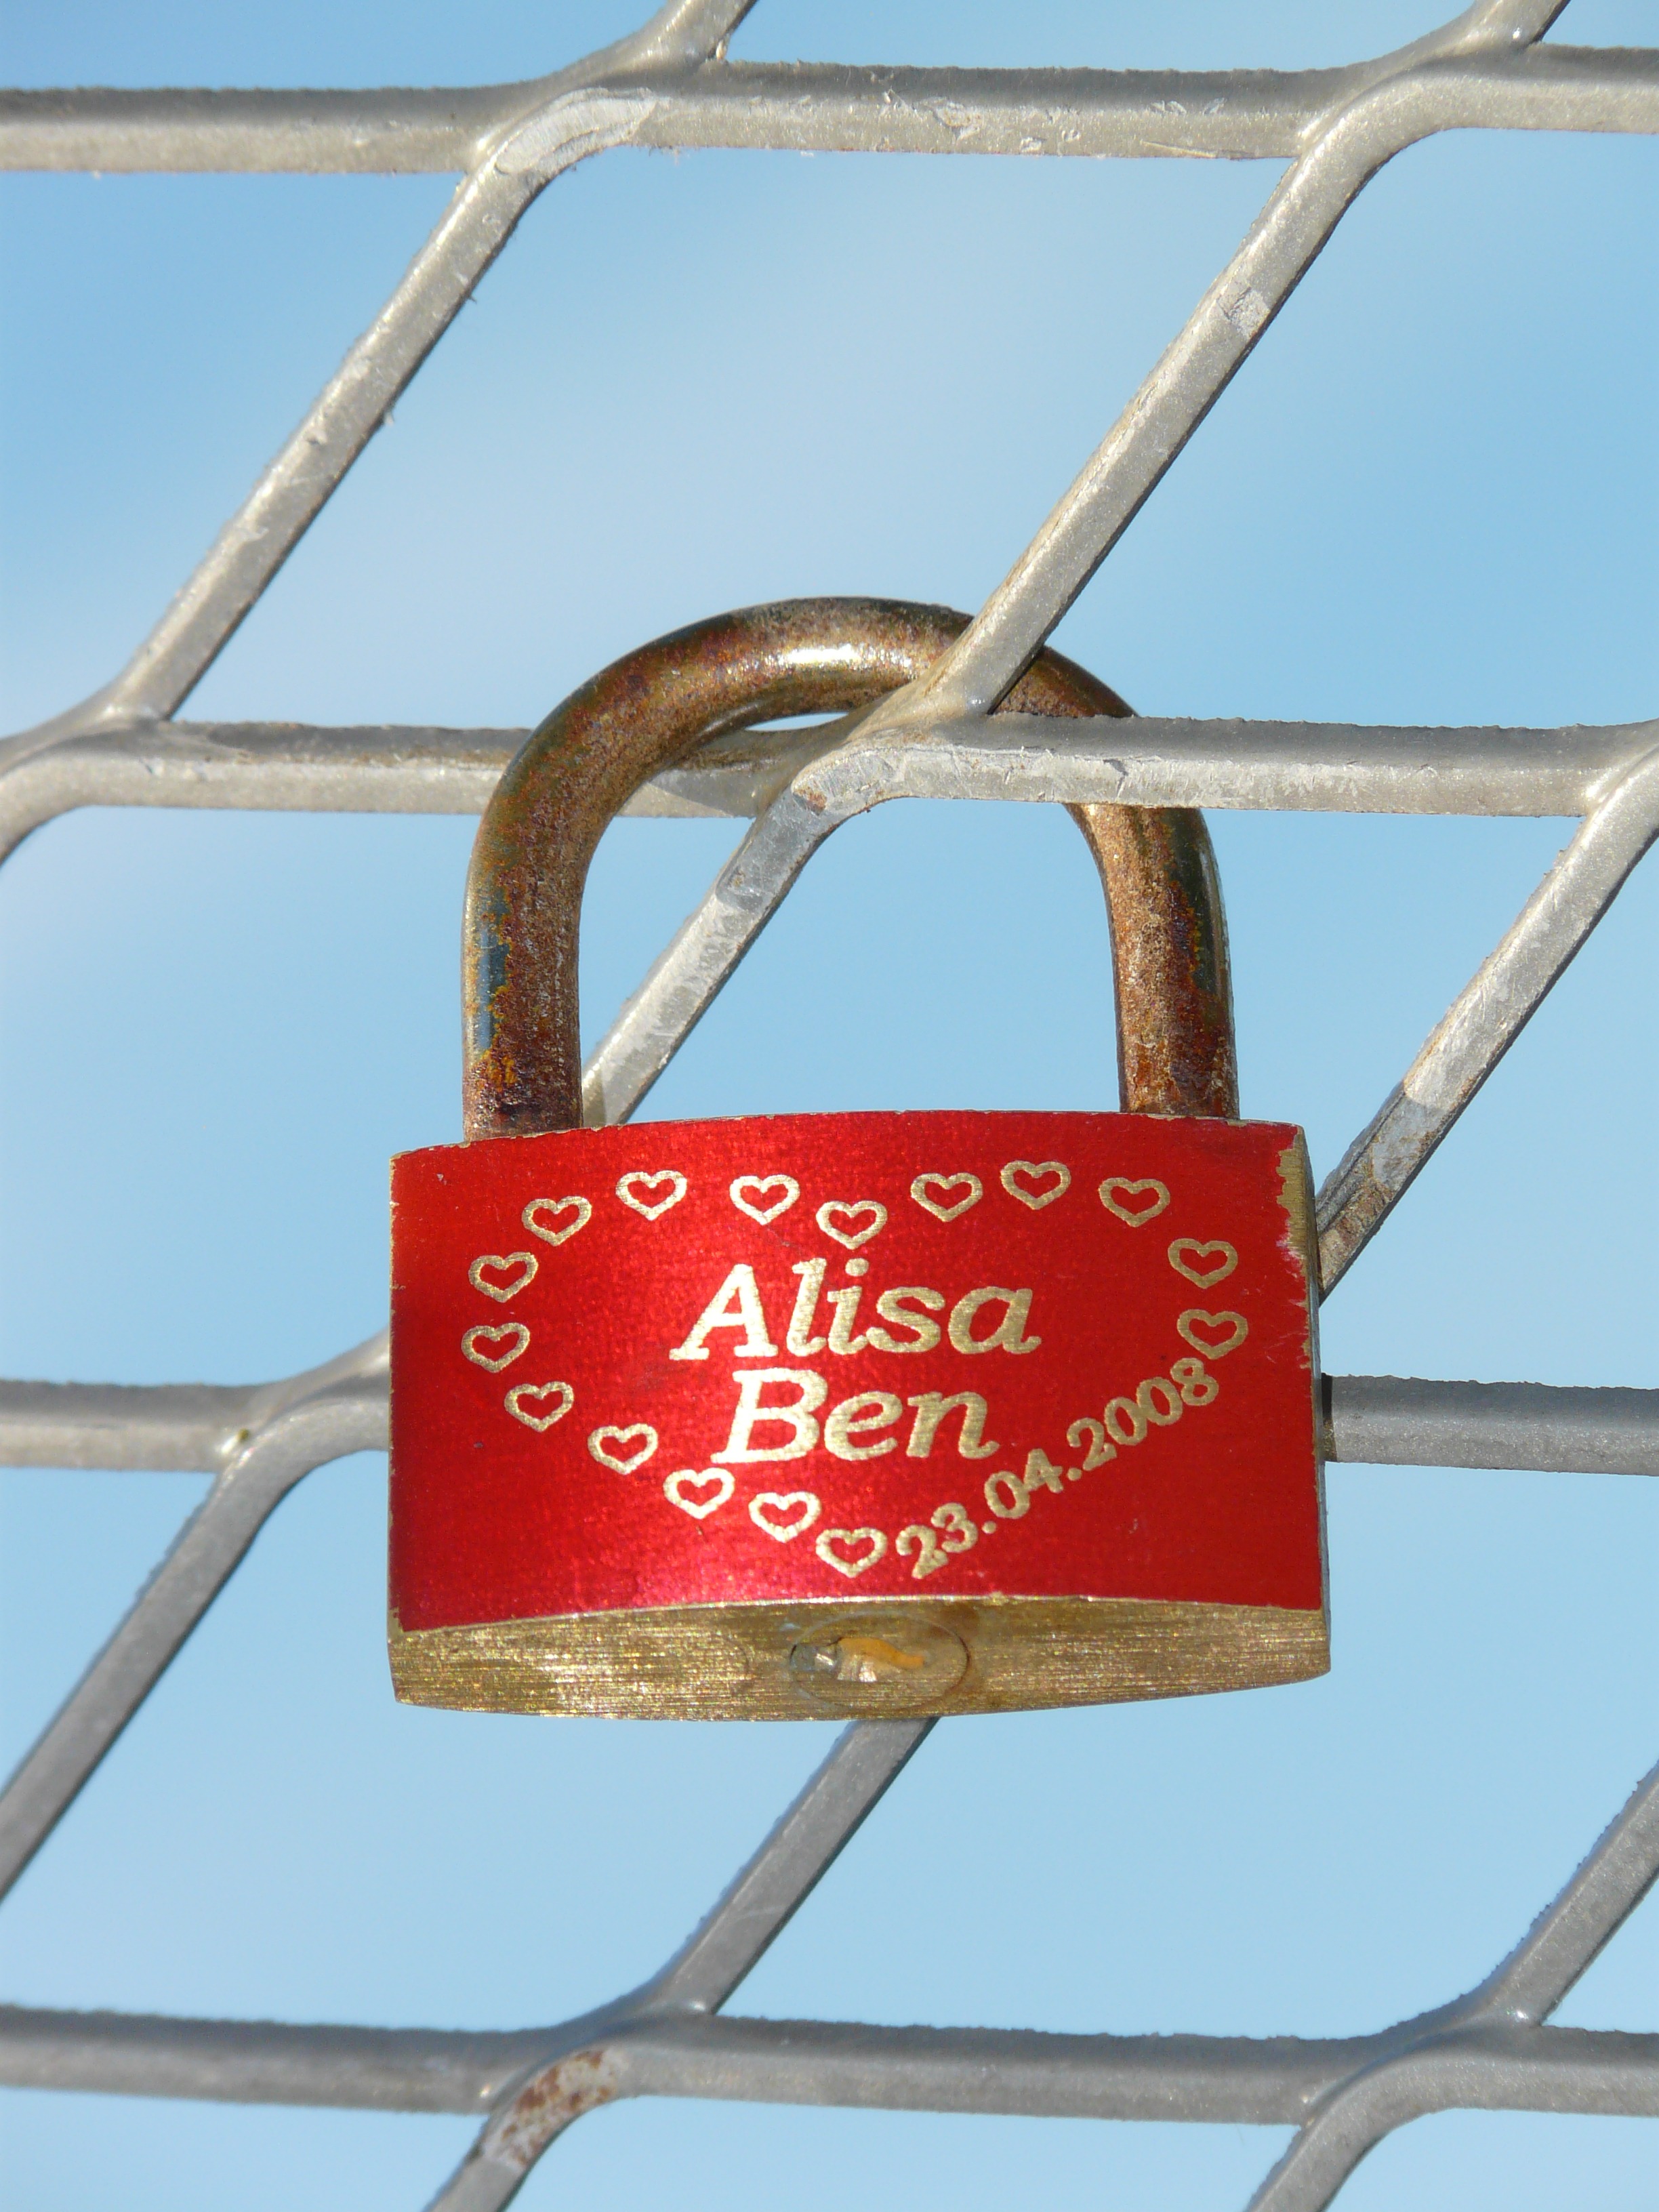
sign, love, red, symbol, lighting, padlock, engraving, eternity, love castle, eternal love